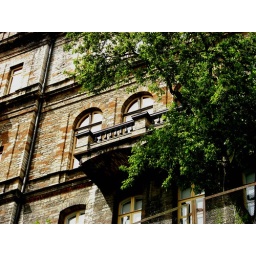
A building in Tallinn. early summerOld house with the new leeves at the tree